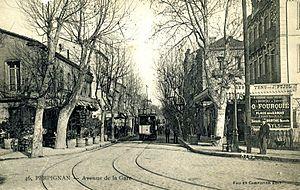
Avenue de la Gare à Perpignan vers 1905
Le tramway de Perpignan a fonctionné dans la ville de Perpignan dans le département des Pyrénées-Orientales, entre 1900 et 1955. Ce réseau était composé à son apogée de deux lignes urbaines et de deux lignes suburbaines vers Canet-en-Roussillon et Rivesaltes. Ce réseau était exploité par la Compagnie centrale de tramways électriques et est victime du développement de l'automobile entre 1935 et 1955, date de fermeture de l'unique ligne urbaine restante et son remplacement par des autobus. L'autre ligne urbaine fut remplacée en 1952 par une ligne de trolleybus, elle même remplacée par des autobus en 1968.